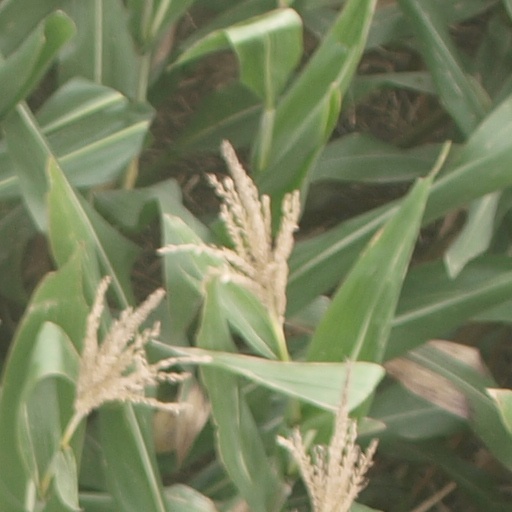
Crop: maize; corn